Primate archaeology

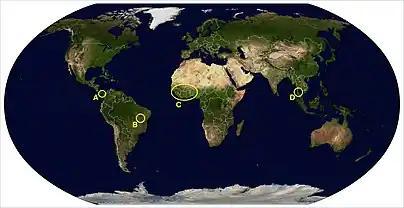
Locations of wild non-human primates using tools: (A) white-faced capuchins ("Cebus capucinus"); (B) bearded capuchins ("Sapajus libidinosus"); (C) West African chimpanzees ("Pan troglodytes"); (D) Burmese long-tailed macaques ("Macaca fascicularis aurea").

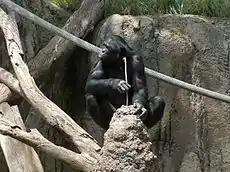
Bonobo (sister taxon of the chimpanzee) doing termite fishing.

The earliest written report of tool use in non-human primates dates to 1844 and it describes chimpanzees cracking nuts. In "The Descent of Man," Charles Darwin used this initial report to mention the possible existence of culture and art in non-human primates. Furthermore, in 1887 Carpenter observed long-tailed macaques ("Macaca fascicularis aurea") pounding oysters using stones. After these anecdotal reports, most of the early accounts of non-human primates’ tool use came from the work of psychologists with captive subjects. Most of this work took place in Europe during the early twentieth century with examples such as the Anthropoid Station in Tenerife (Spain) dedicated to experimental research with large prosimians. Nonetheless, the most well-known example of the initial recognition of tool use in primates is Jane Goodall's report on chimpanzee termite fishing.